Damien Nazon

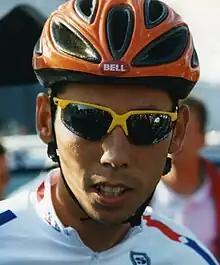
Nazon in 1997

Damien Nazon (born 26 June 1974) is a former French racing cyclist. He finished in last place in the 1998 Tour de France. Nazon took a total of 33 victories during his career, including stage wins in the Dauphiné Libéré, the Grand Prix du Midi Libre, the Critérium International and the Tour of Belgium. Nazon rode for the Castorama team as a "stagiaire" in the autumn of 1995, before turning professional with in 1996. He then rode for for three years, for four and ended his professional career in 2005 after two years with .